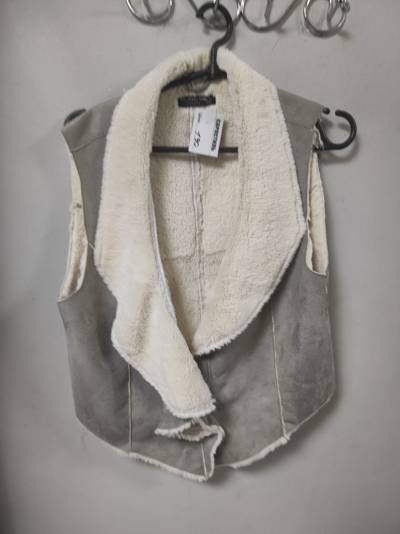
Waste category: clothes